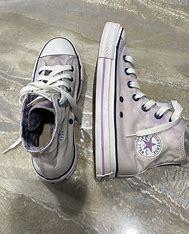
Brand: Converse
Model: Chuck Taylor All Star